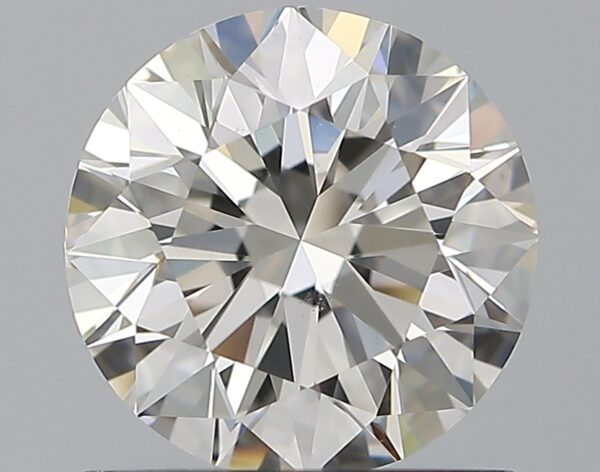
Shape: round
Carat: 1.03
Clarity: VS1
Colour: H
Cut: EX
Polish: EX
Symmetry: EX
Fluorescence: F
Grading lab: GIA
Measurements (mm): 6.41 x 6.45 x 4.03